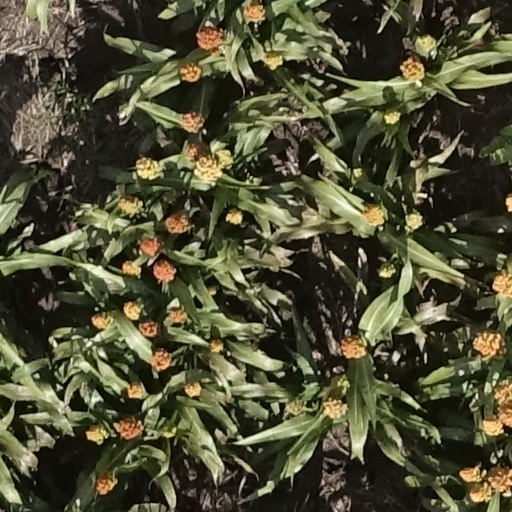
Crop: sorghum